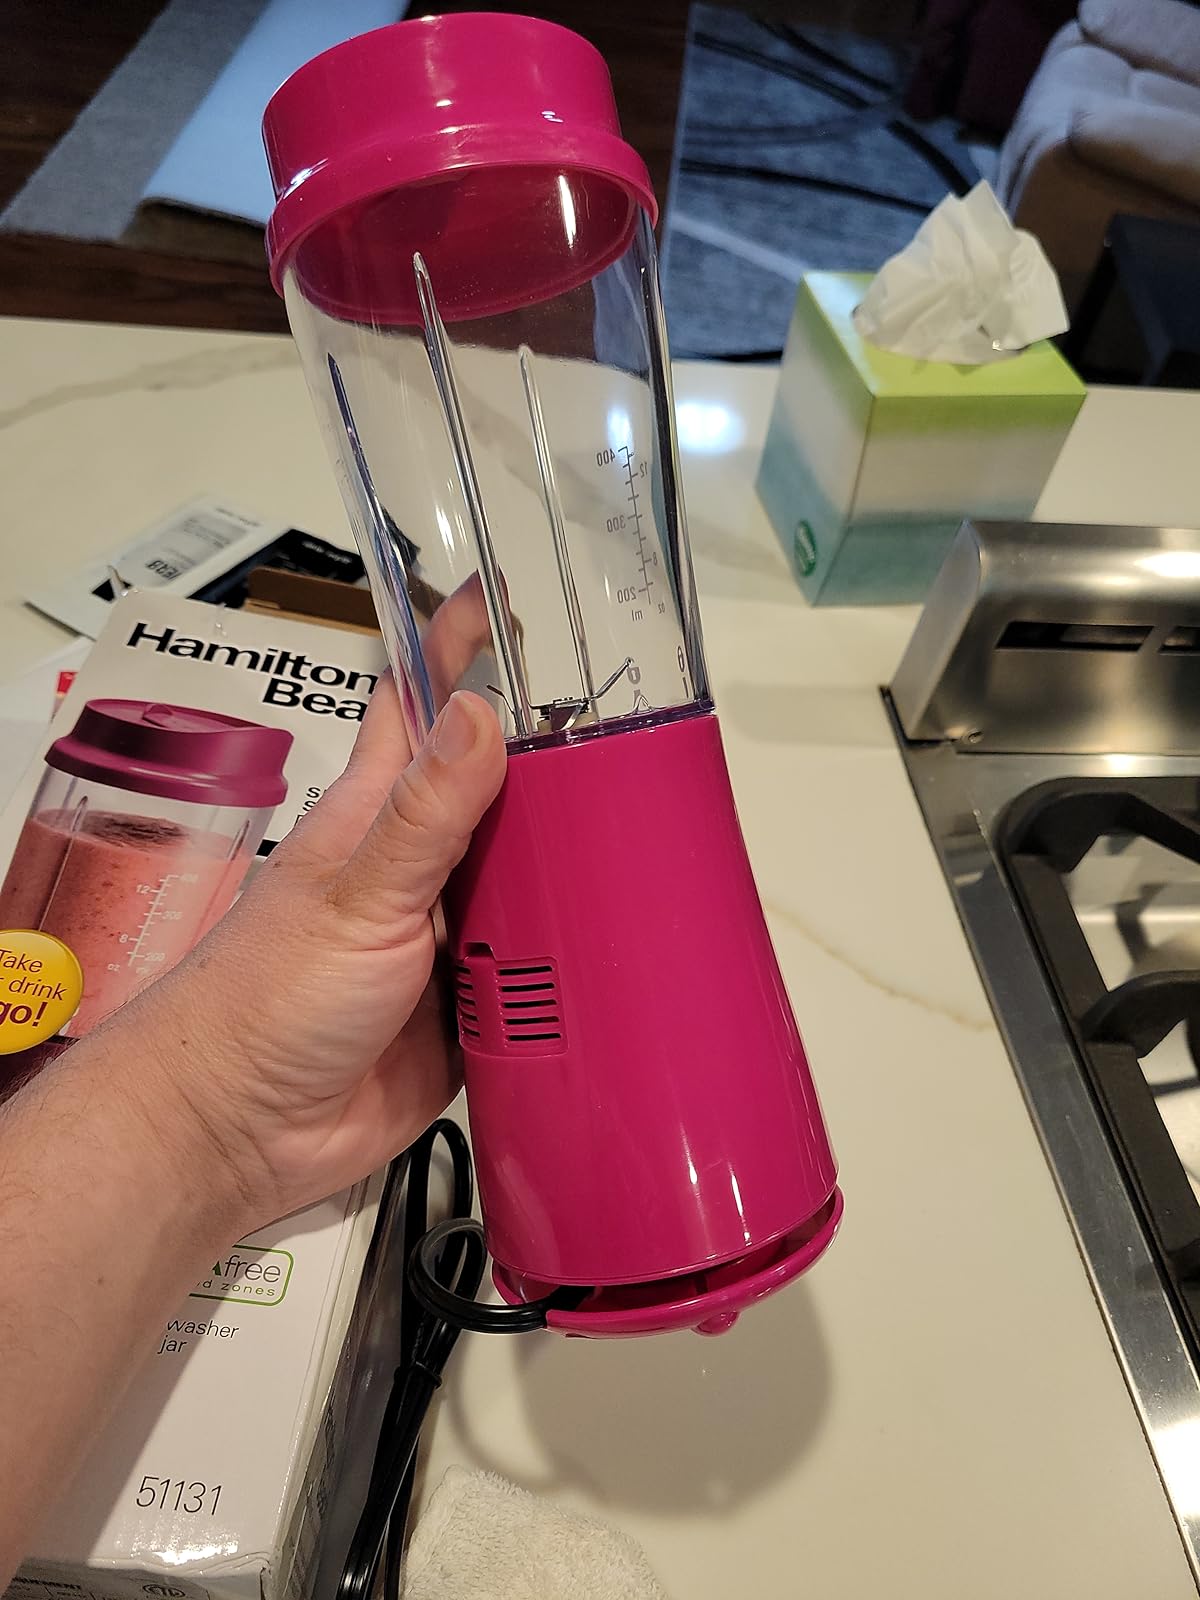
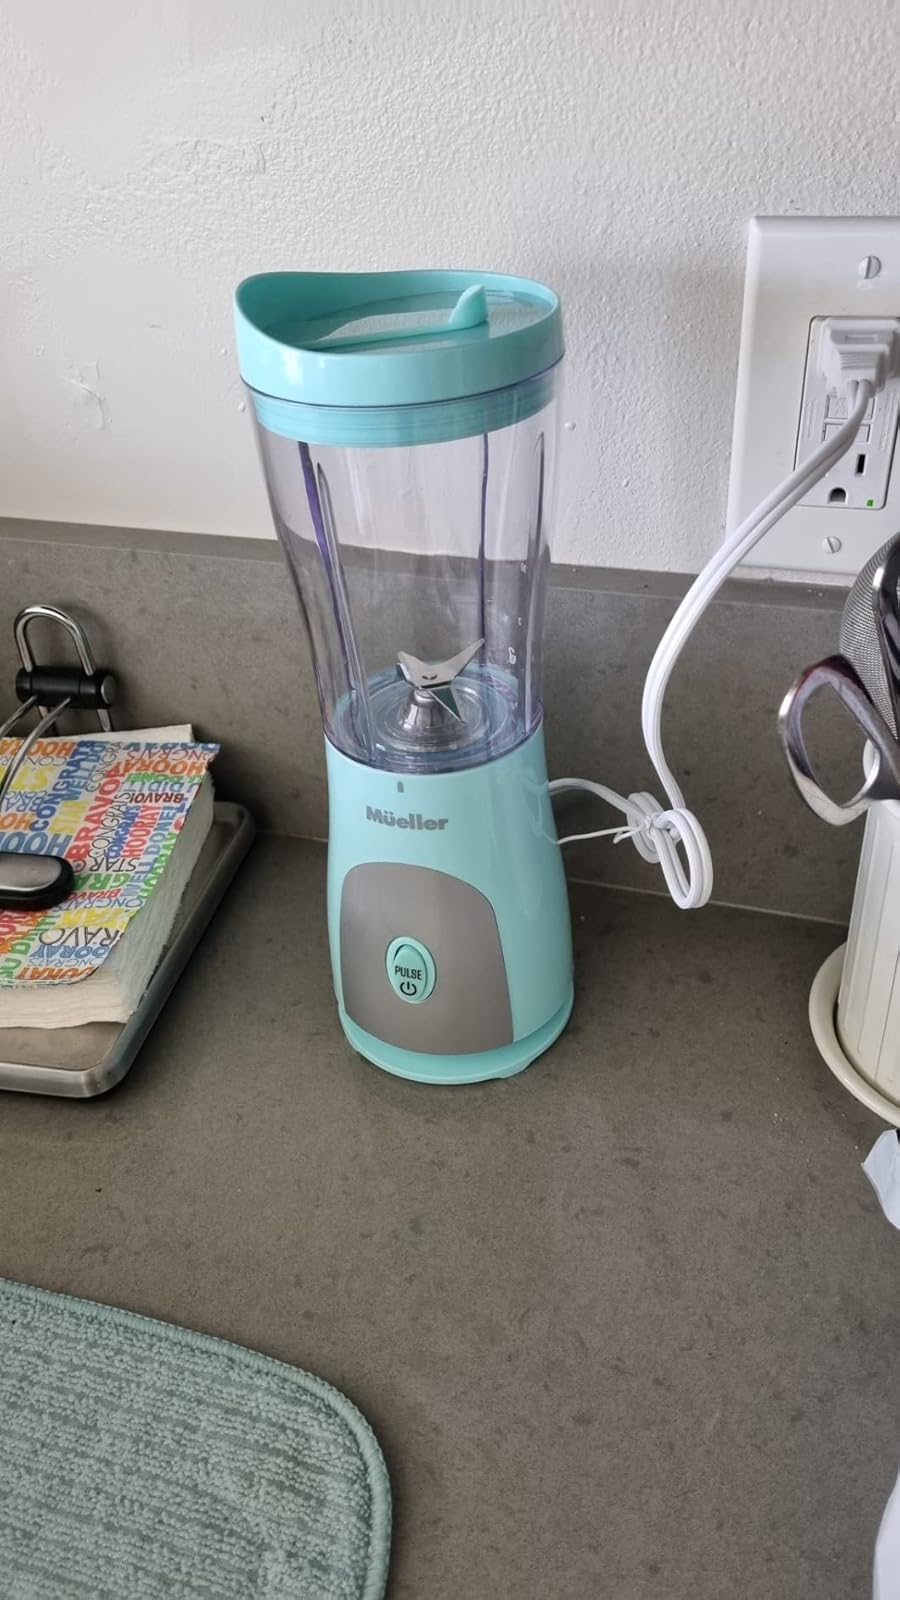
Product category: items_blender
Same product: no